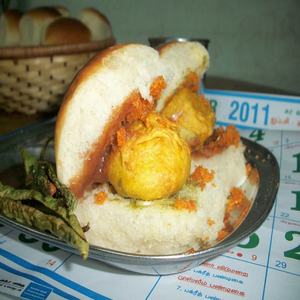
Dish: vadapav